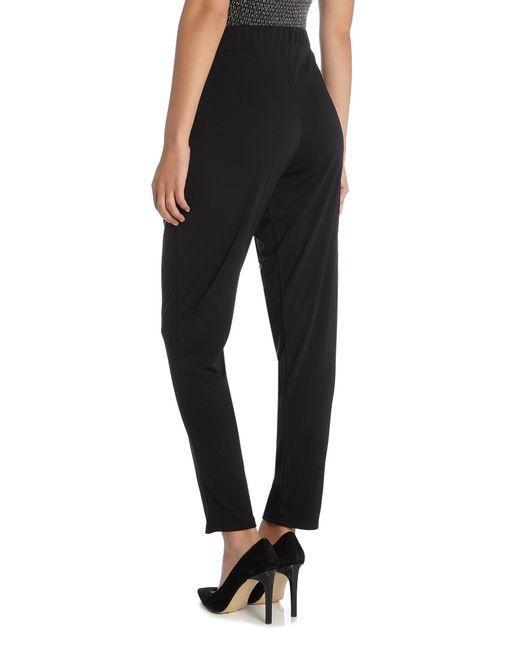
Schwarze bequeme Hose mit hoher Taille für Damen